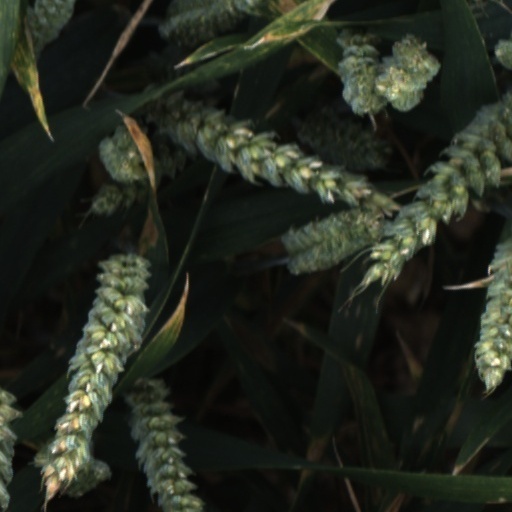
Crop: wheat